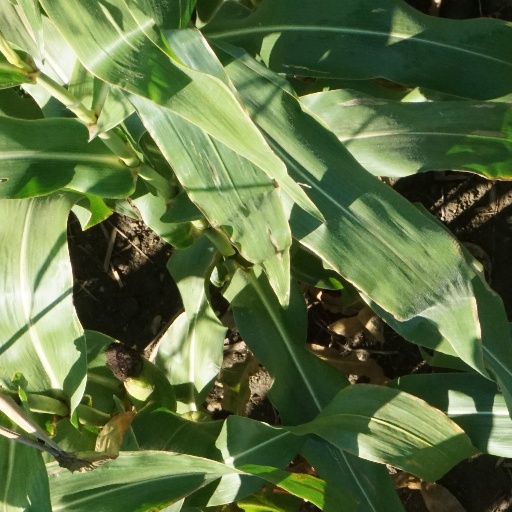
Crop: maize; corn